A Sojourn in the City of Amalgamation

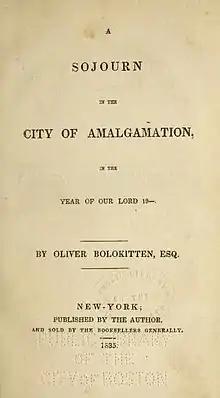
Title page of original text

A Sojourn in the City of Amalgamation, in the Year of Our Lord, 19-- is a dystopian novel written by Jerome B. Holgate under the pseudonym Oliver Bolokitten. It was self-published by the author in New York in February 1835. The novel criticizes abolitionists by describing them as endorsers of "amalgamation", or interracial marriage. The narrator encounters a future city, Amalgamation (thought to be a future Philadelphia), where white people and black people have intermarried solely for the sake of racial equality, resulting in a dystopia.